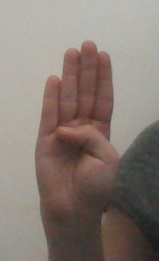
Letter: kaaf